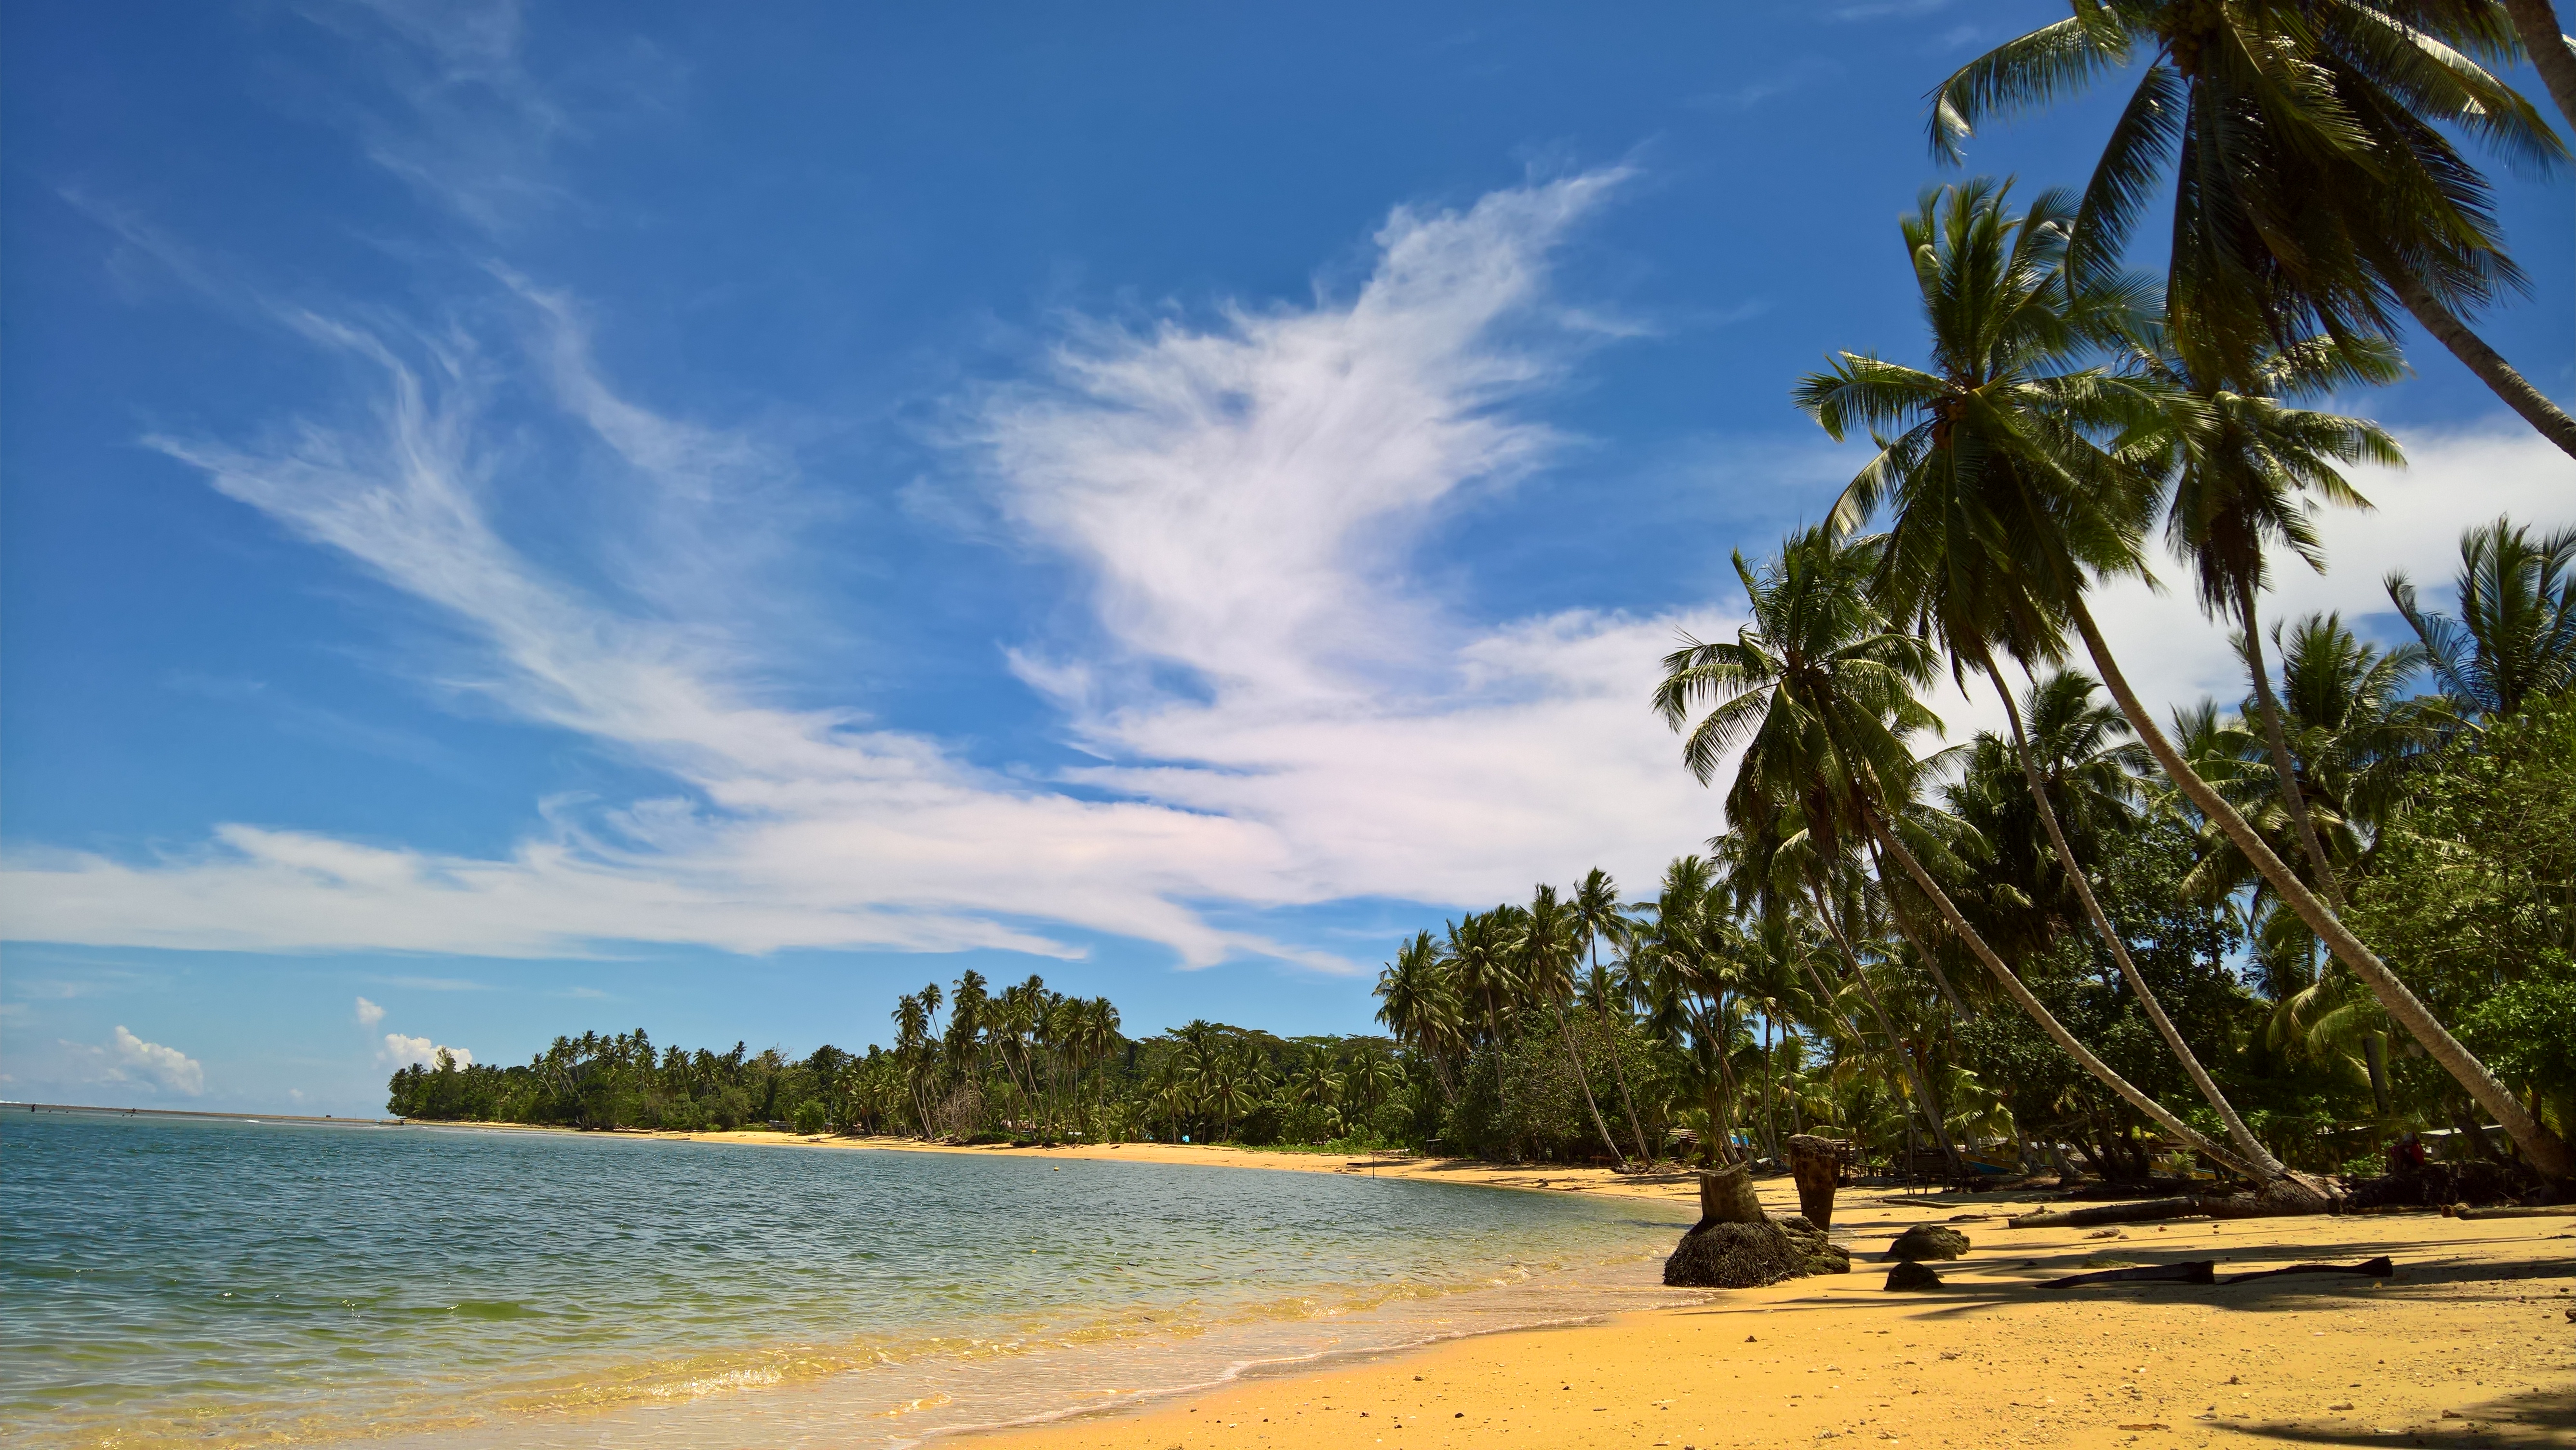
cloud, sky, sea, coconut, nature, clear, tropics, body of water, beach, shore, coastal and oceanic landforms, caribbean, coast, ocean, palm tree, arecales, water, tree, horizon, daytime, bay, vacation, island, tourism, lagoon, calm